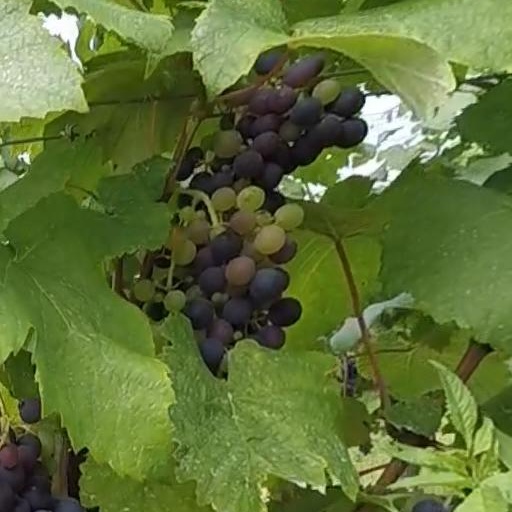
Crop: grape